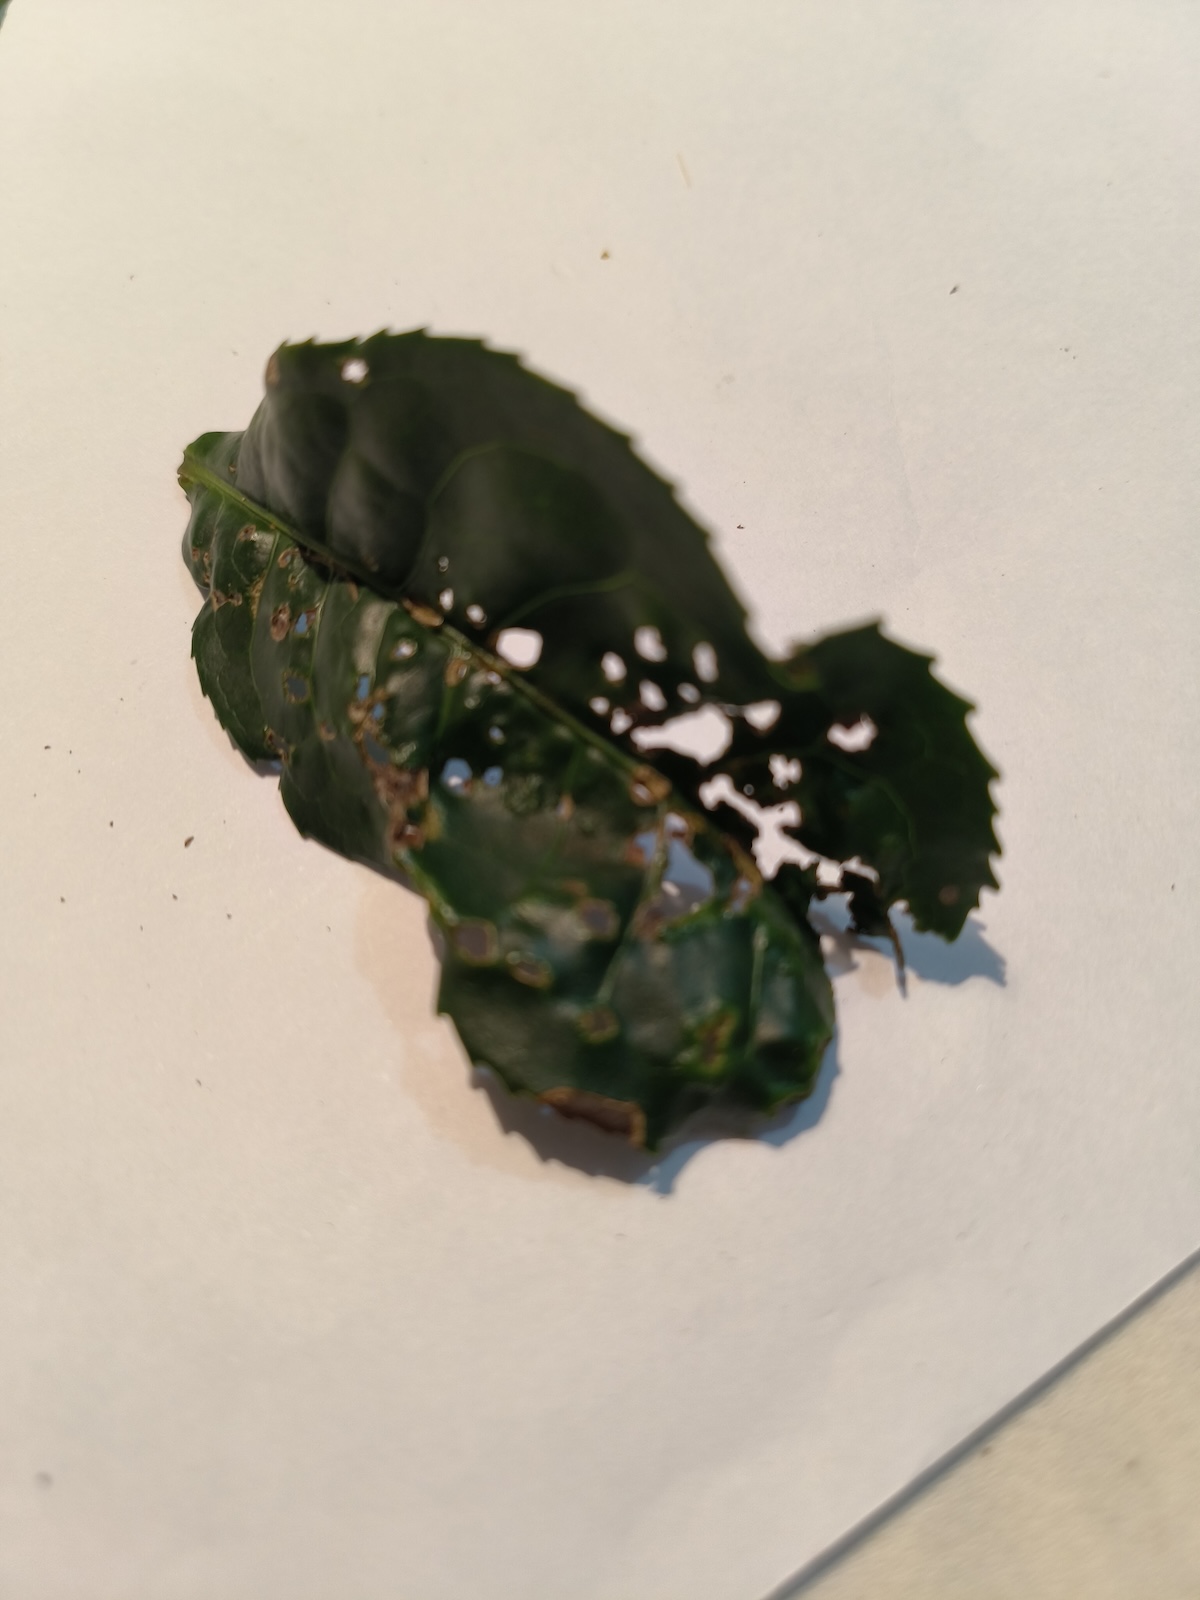
Label: Green mirid bug